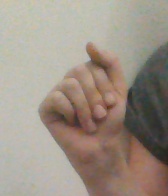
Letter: saad